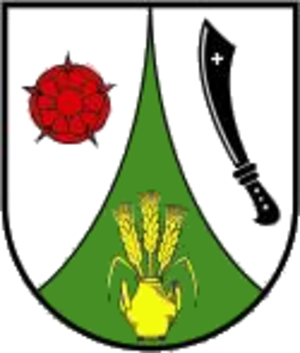
Kail est une municipalité allemande située dans le land de Rhénanie-Palatinat et l'arrondissement de Cochem-Zell.